Tunstall v. Brotherhood of Locomotive Firemen and Enginemen

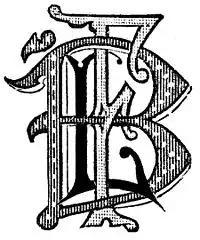
Logo of the Brotherhood of Locomotive Firemen, established in 1873, known as the Brotherhood of Locomotive Firemen and Enginemen from 1907.

In other words, when a labor union is certified as bargaining agent under the Railway Labor Act, it becomes the exclusive bargaining representative for the entire craft or class of the employees.